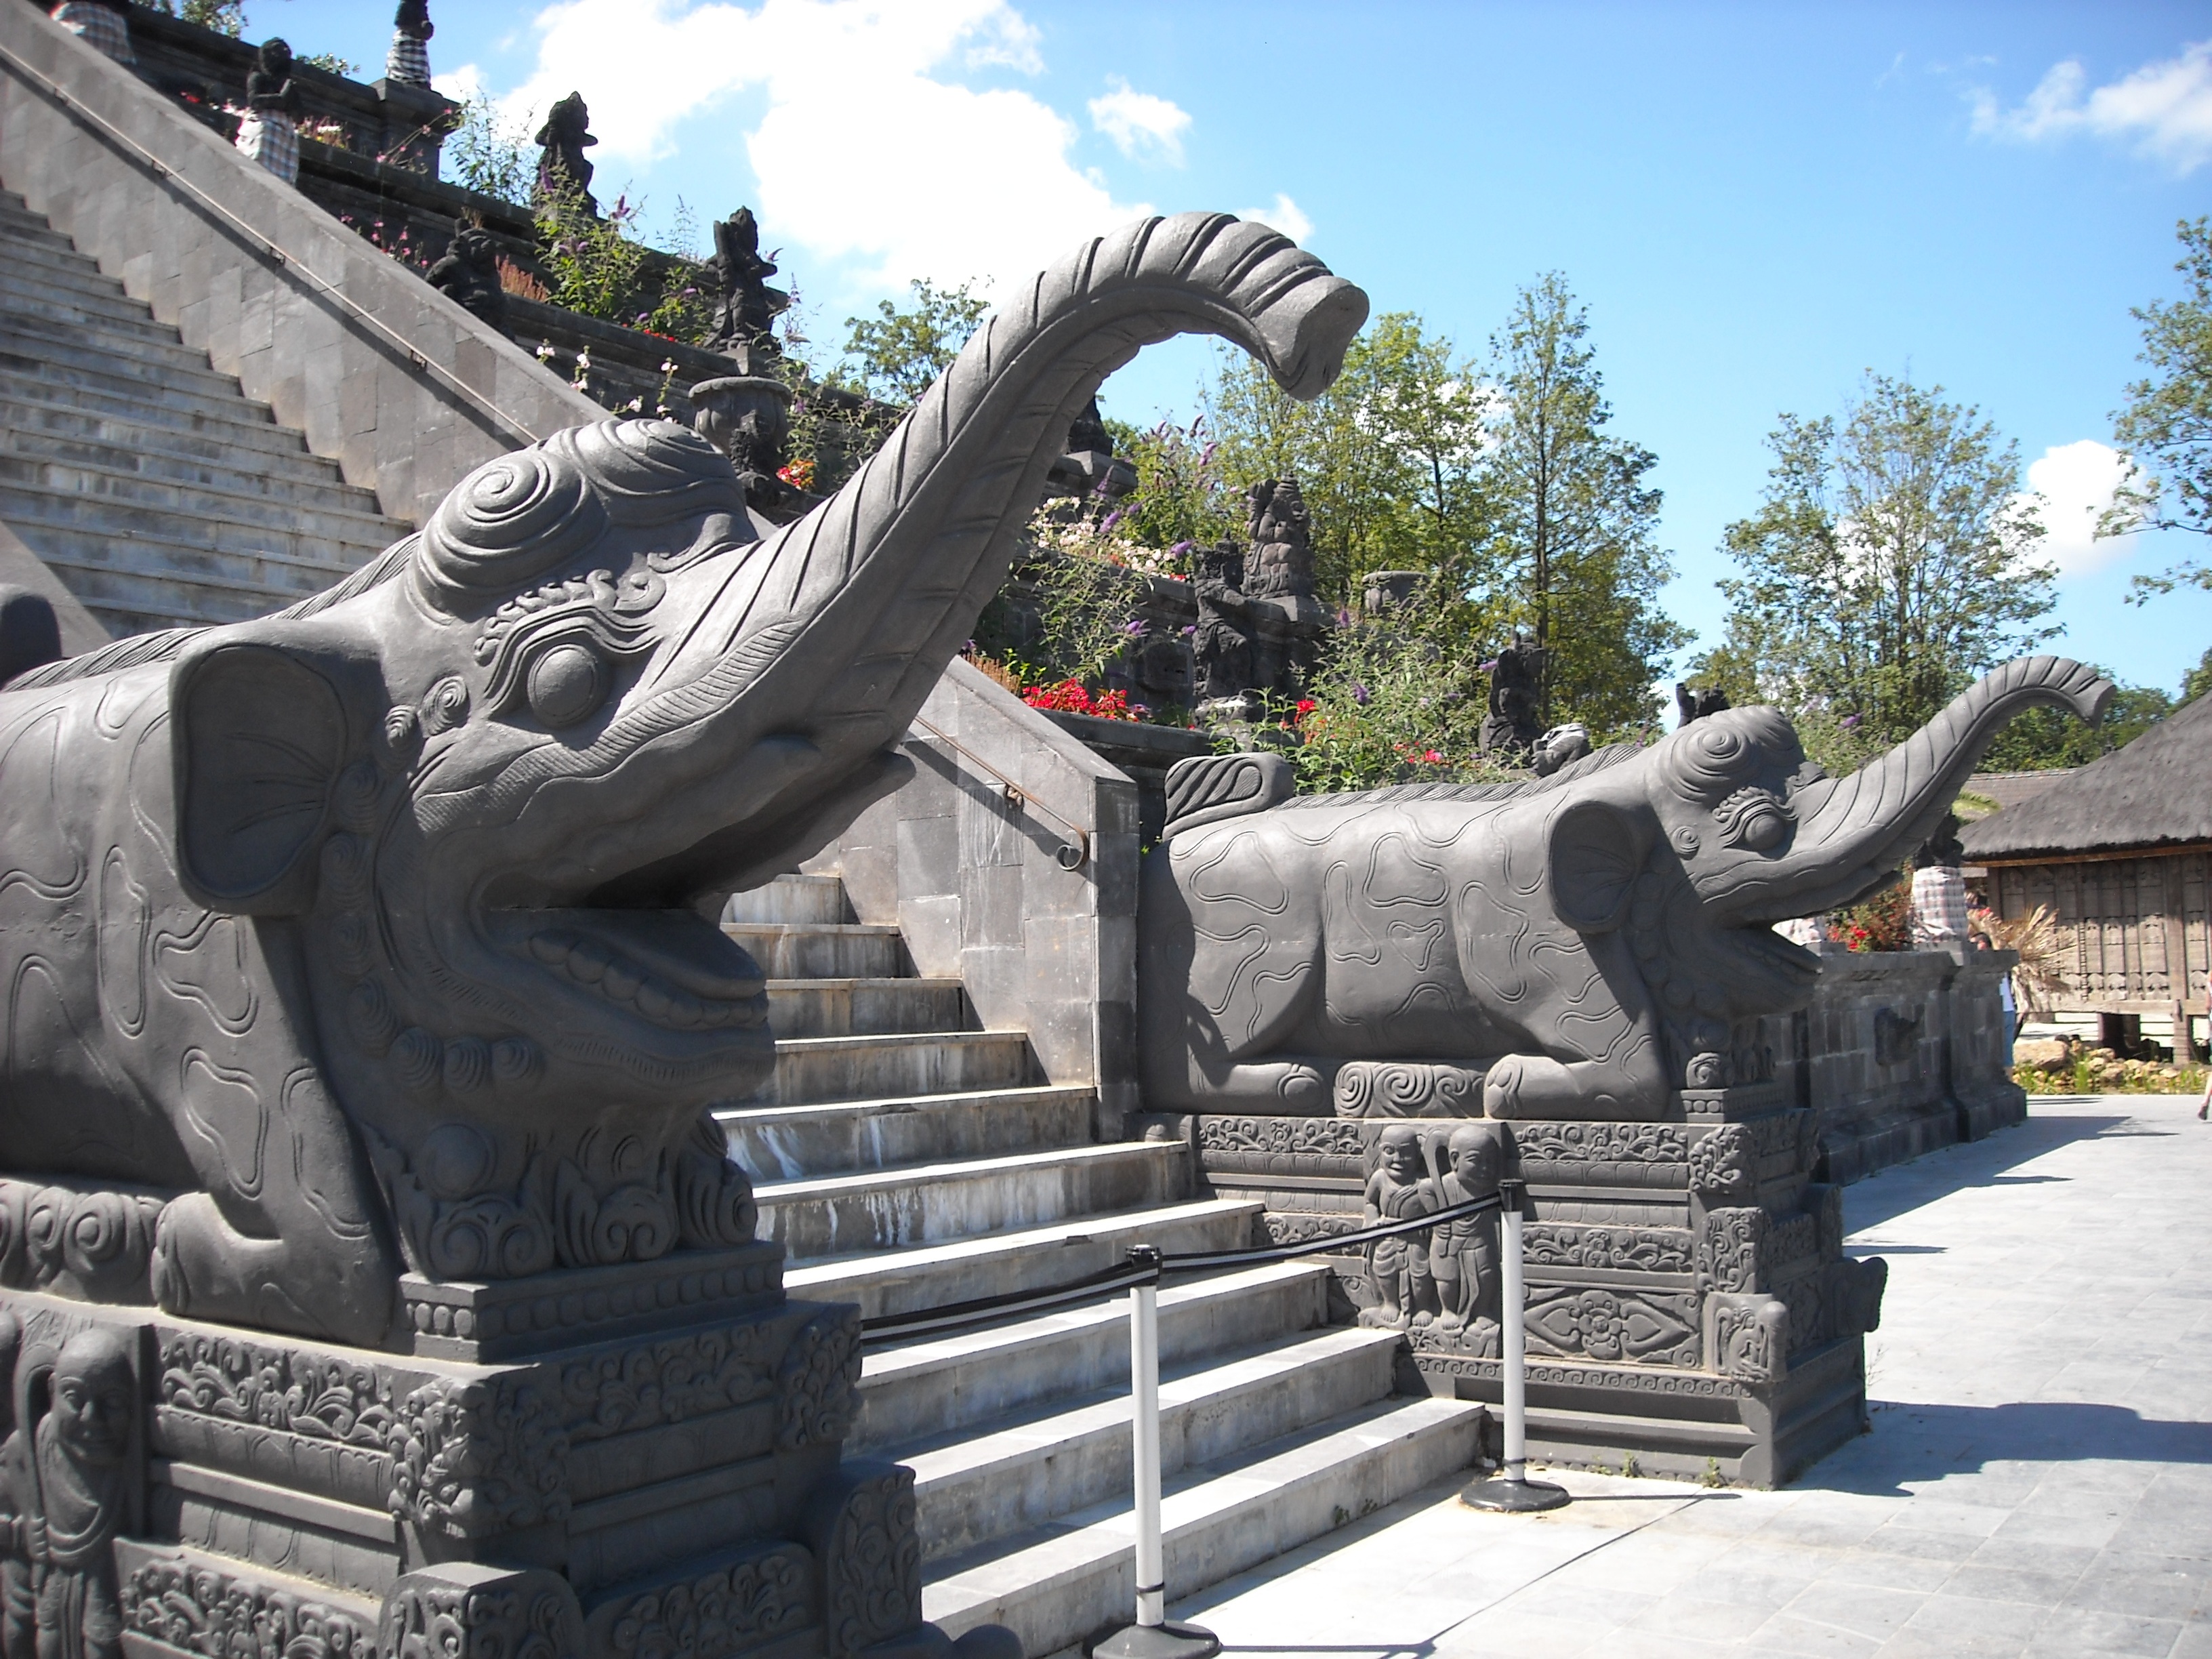
trunk, steps, monument, statue, sculpture, memorial, art, stairs, elephants, stone sculptures, stone animals